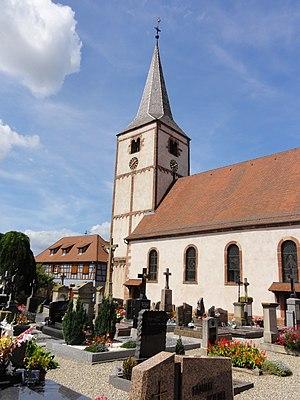
Alsace, Bas-Rhin, Église St Laurent de Gougenheim (IA67005582).
Gougenheim est une commune française située dans le département du Bas-Rhin en région Grand Est.